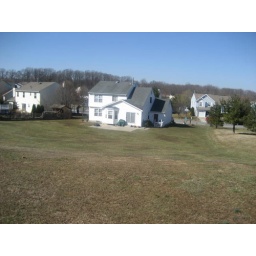
&amp;quot;Space to run around with the kids&amp;quot; girl tells boy on their search for the right house.